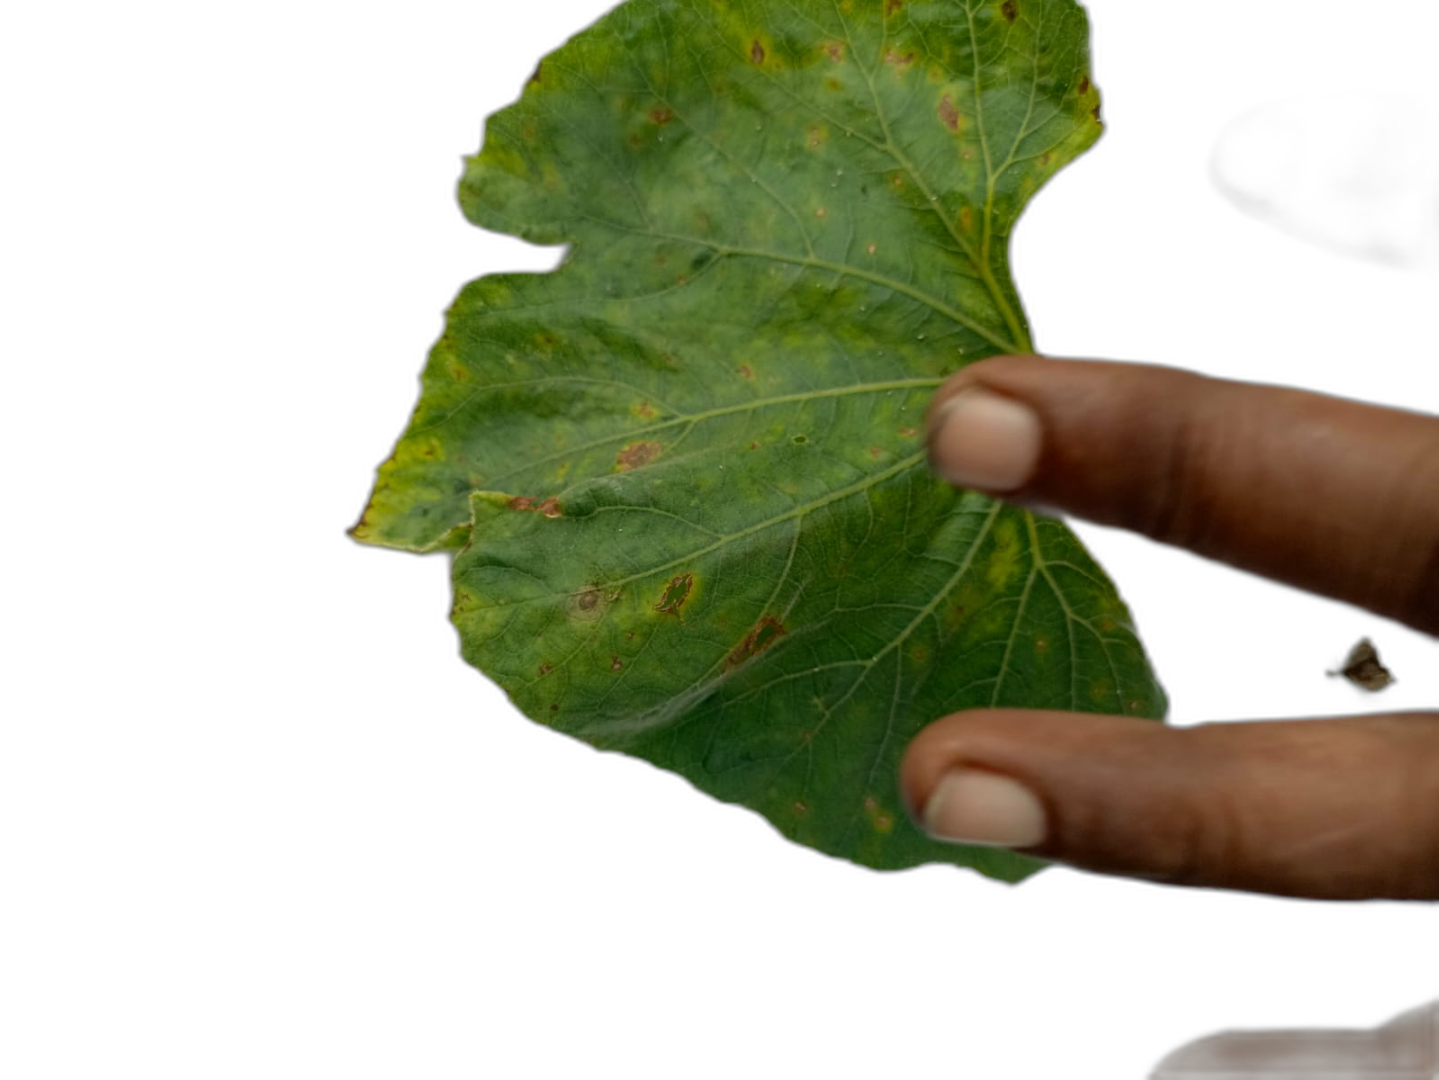
Crop: Bottle Gourd
Label: Anthracnose